Bathsheba (Memling)

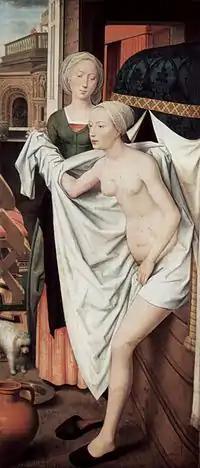
"Bathsheba", c 1480, 191.5 × 84.5 cm (75.4 × 33.3 in). Staatsgalerie, Stuttgart

Bathsheba (or The Toilet of Bathsheba After the Bath) are names given to a c 1480 oil on wood panel painting by the Early Netherlandish artist Hans Memling, now in the Staatsgalerie, Stuttgart. The painting is a rare 15th century depiction of a nude person in Northern Renaissance art; such figures typically only appeared in representations of the "Last Judgement", and were hardly as deliberately erotic. Memling is attributed one other secular nude portrait, in the center panel of his c. 1485 Vanitas allegory "Triptych of Earthly Vanity and Divine Salvation", at the Musée des Beaux-Arts, Strasbourg.